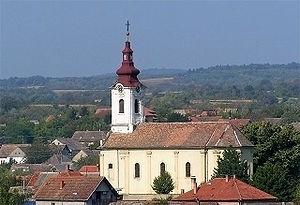
La Fruška gora est un massif montagneux situé en Serbie, au nord de la région de Syrmie, dans la province autonome de Voïvodine.